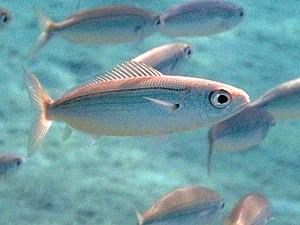
Les Sparidae sont une famille de poissons marins perciformes. Elle comporte 38 genres.